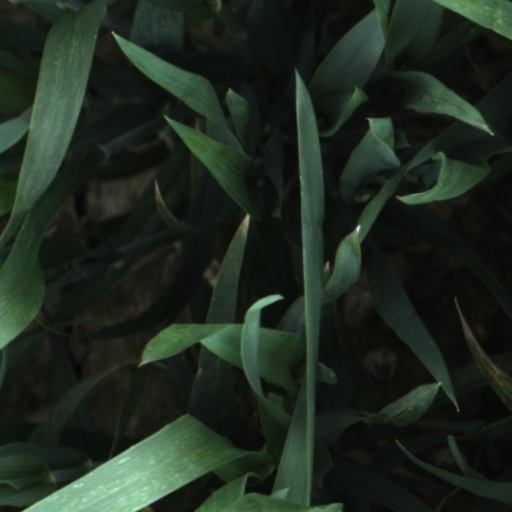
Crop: wheat